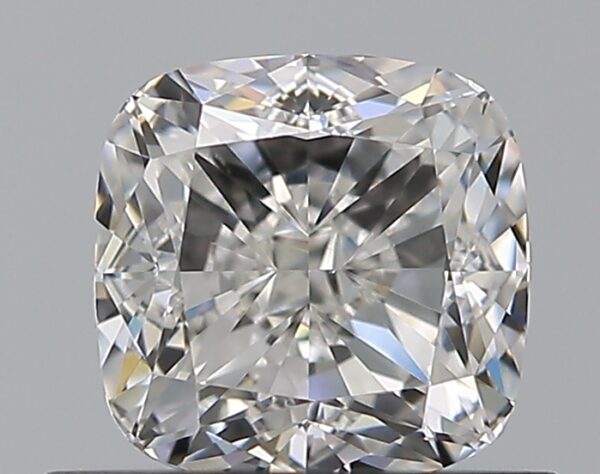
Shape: cushion
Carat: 0.7
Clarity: VS1
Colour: F
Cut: EX
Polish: EX
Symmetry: VG
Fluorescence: N
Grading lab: GIA
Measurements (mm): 4.96 x 4.91 x 3.32